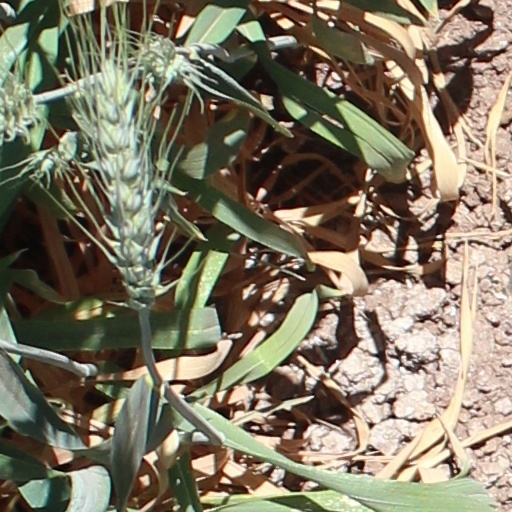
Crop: wheat